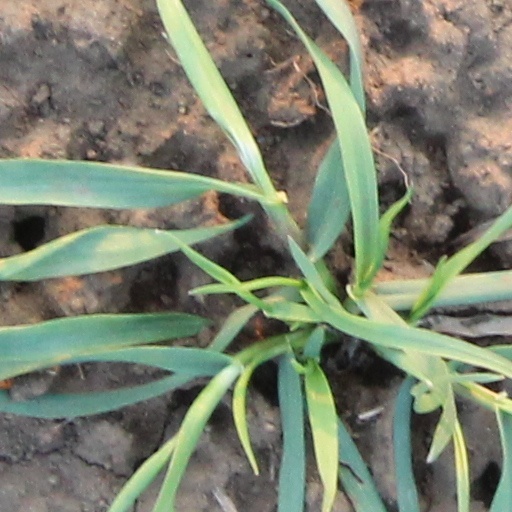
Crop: wheat